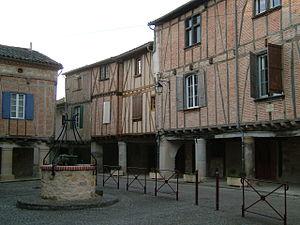
Montdragon (Tarn, France). Maisons à colombage.
Le Tarn est un département français de la région Occitanie, traversé par la rivière Tarn qui lui a donné son nom. L'Insee et la Poste lui attribuent le code 81. Les habitants sont nommés les Tarnais et Tarnaises. La préfecture est Albi, et l'unique sous-préfecture est Castres. Le département fait partie de l'académie de Toulouse sur le plan scolaire et dépend de la cour d'appel de Toulouse sur le plan judiciaire.